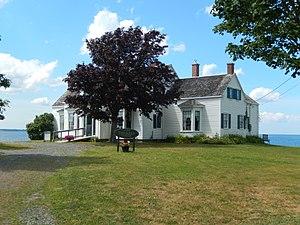
Thinkers' Lodge à Pugwash (Nouvelle-Écosse)